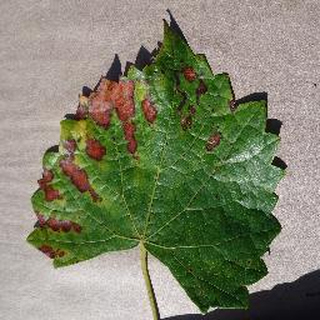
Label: grape_esca_black_measles